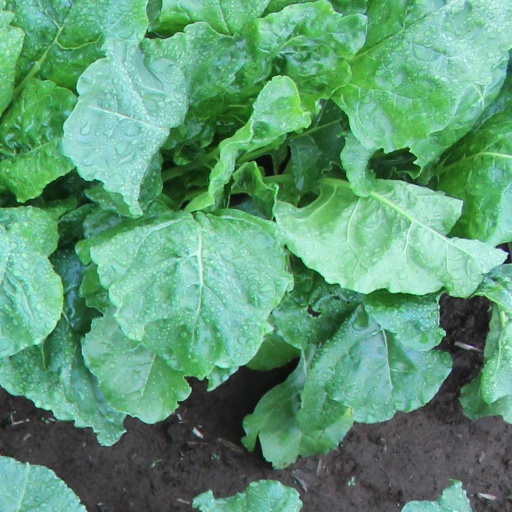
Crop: sugar beet